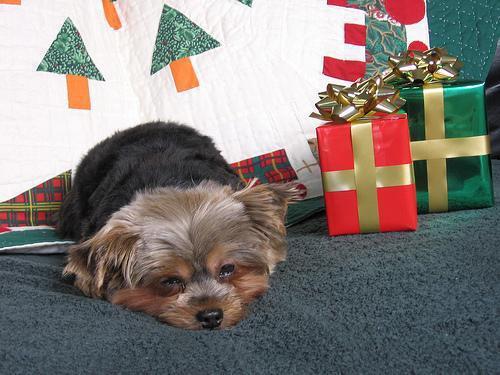
yorkshire terrier